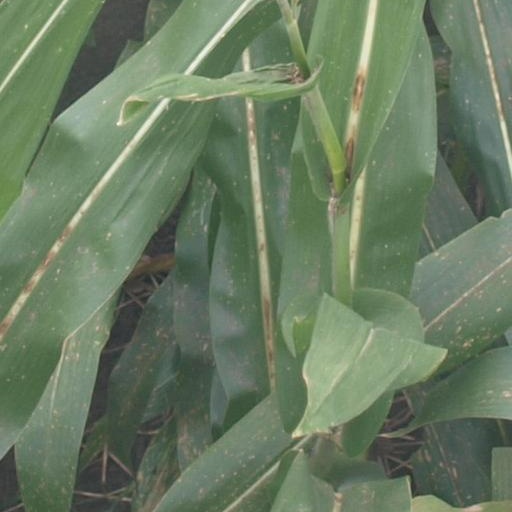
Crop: maize; corn